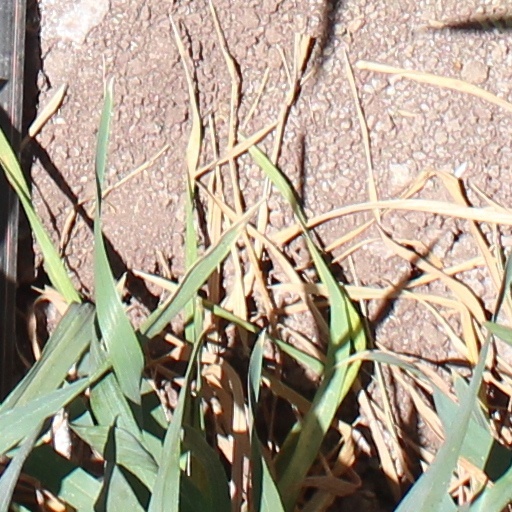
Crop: wheat